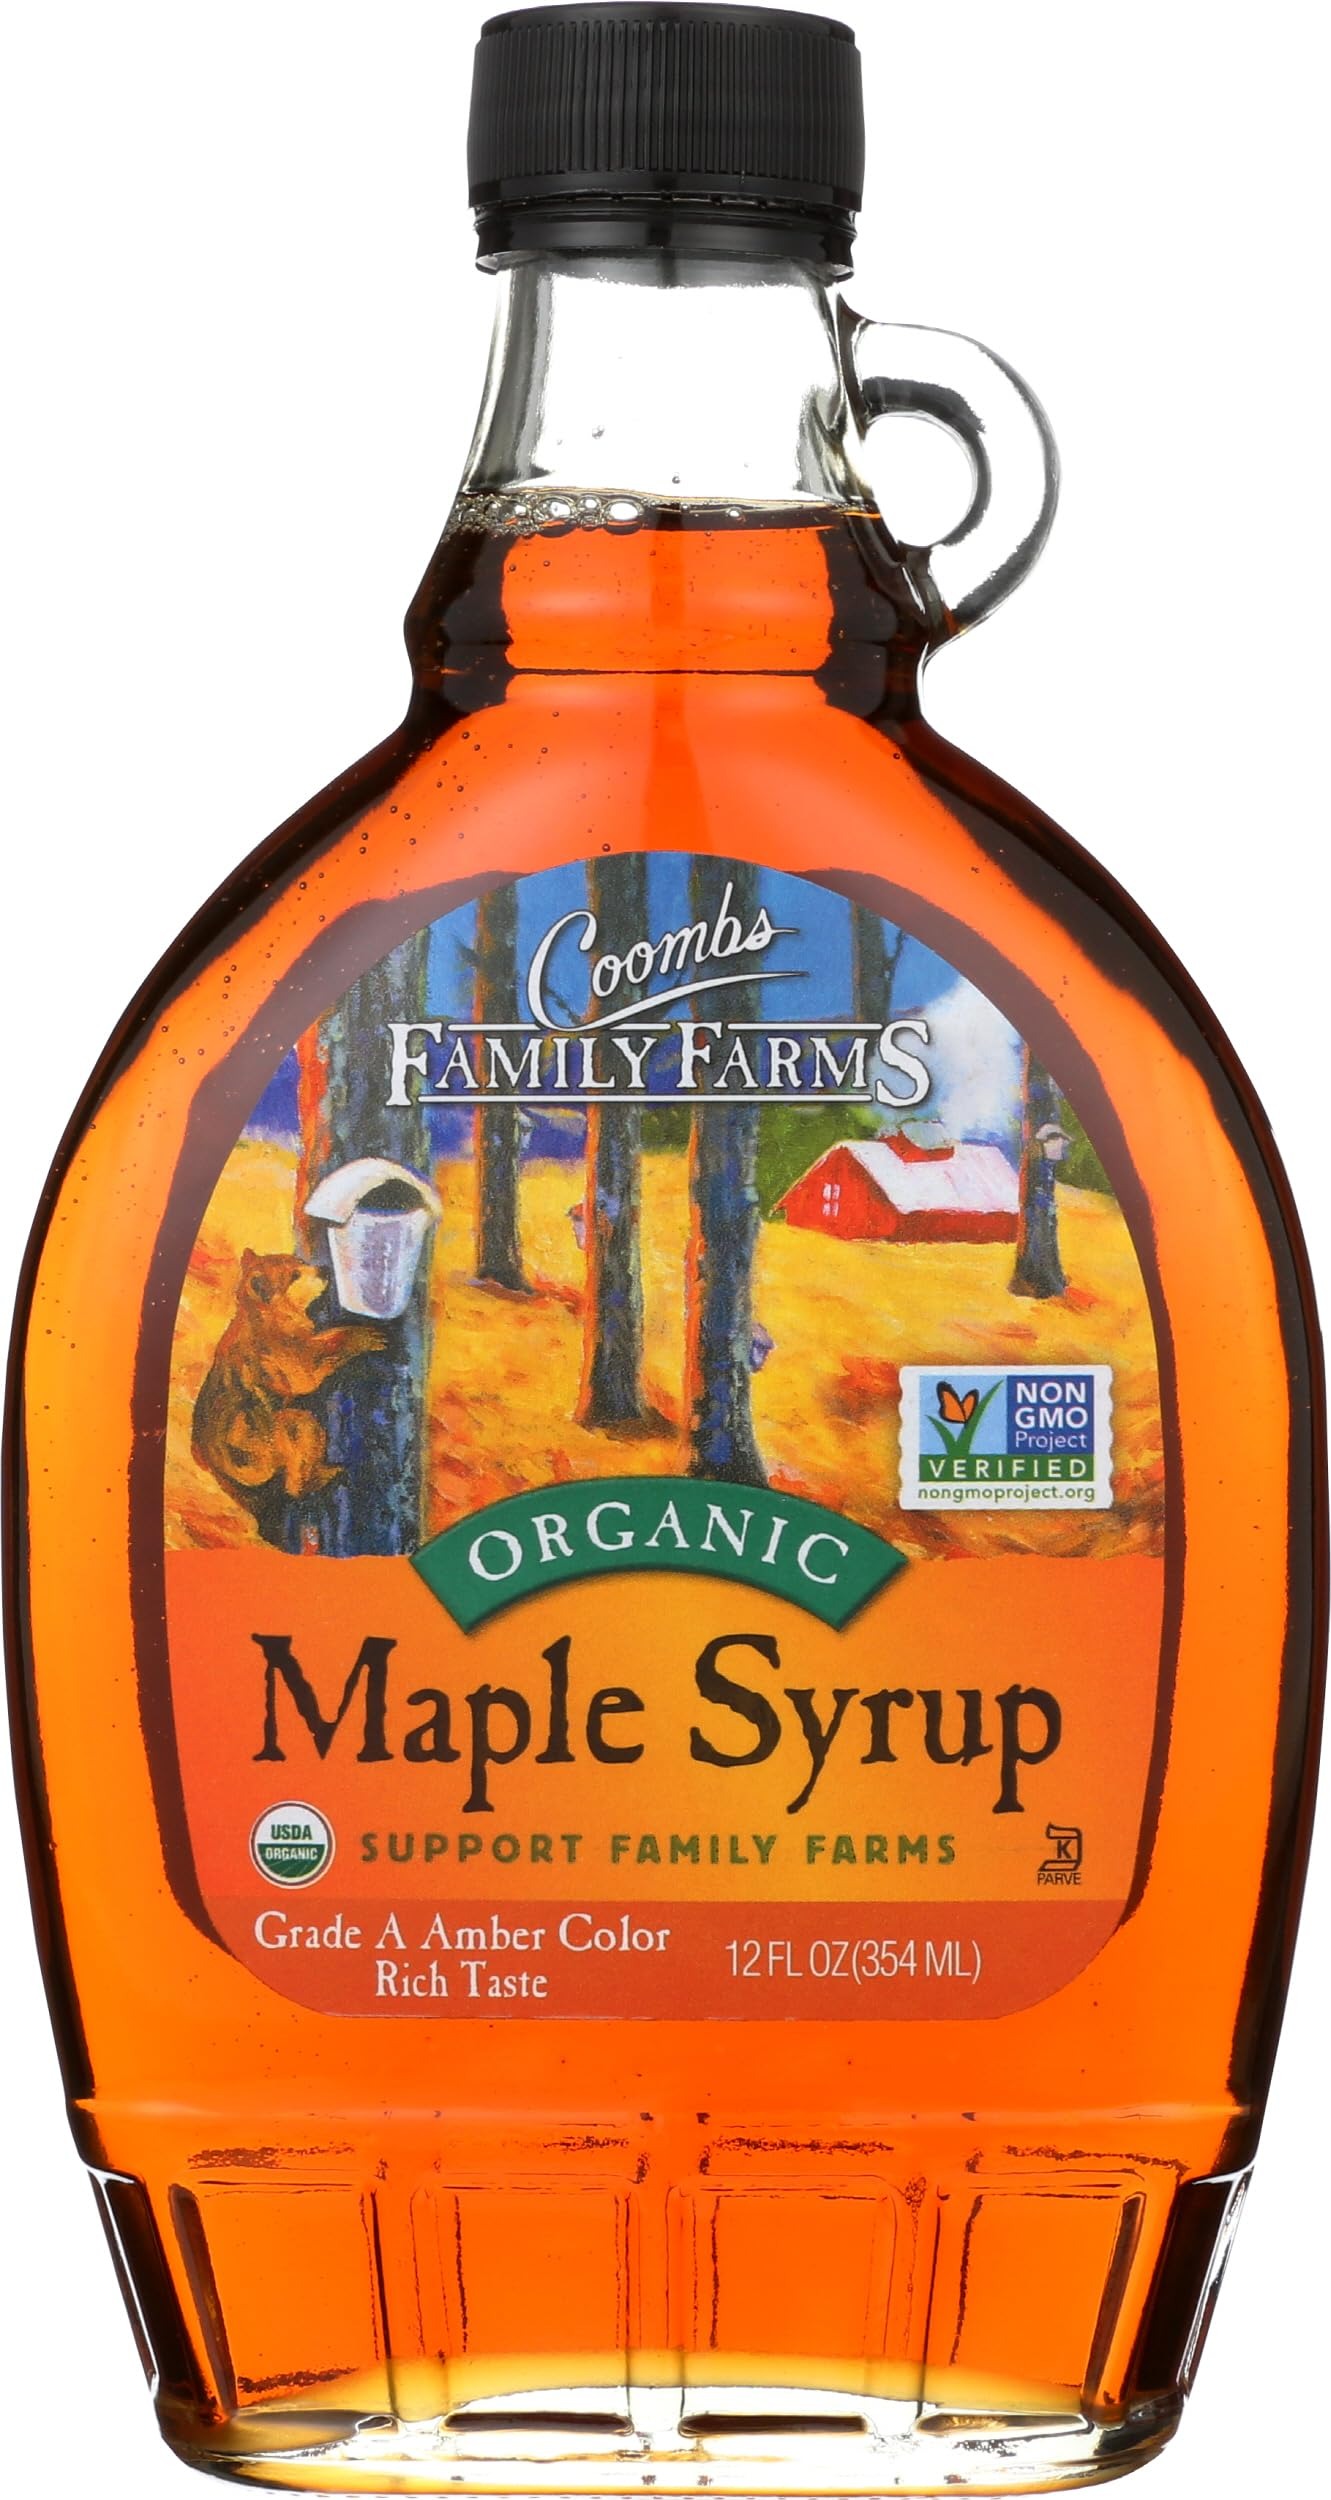
Item Name: Coombs Family Farms, Grade A Maple Syrup, 12 oz
Bullet Point 1: The package length of the product is 1.7 inches
Bullet Point 2: The package width of the product is 3.8 inches
Bullet Point 3: The package height of the product is 7.2 inches
Bullet Point 4: The package weight of the product is 1.75 pounds
Value: 12.0
Unit: Ounce

Price: 19